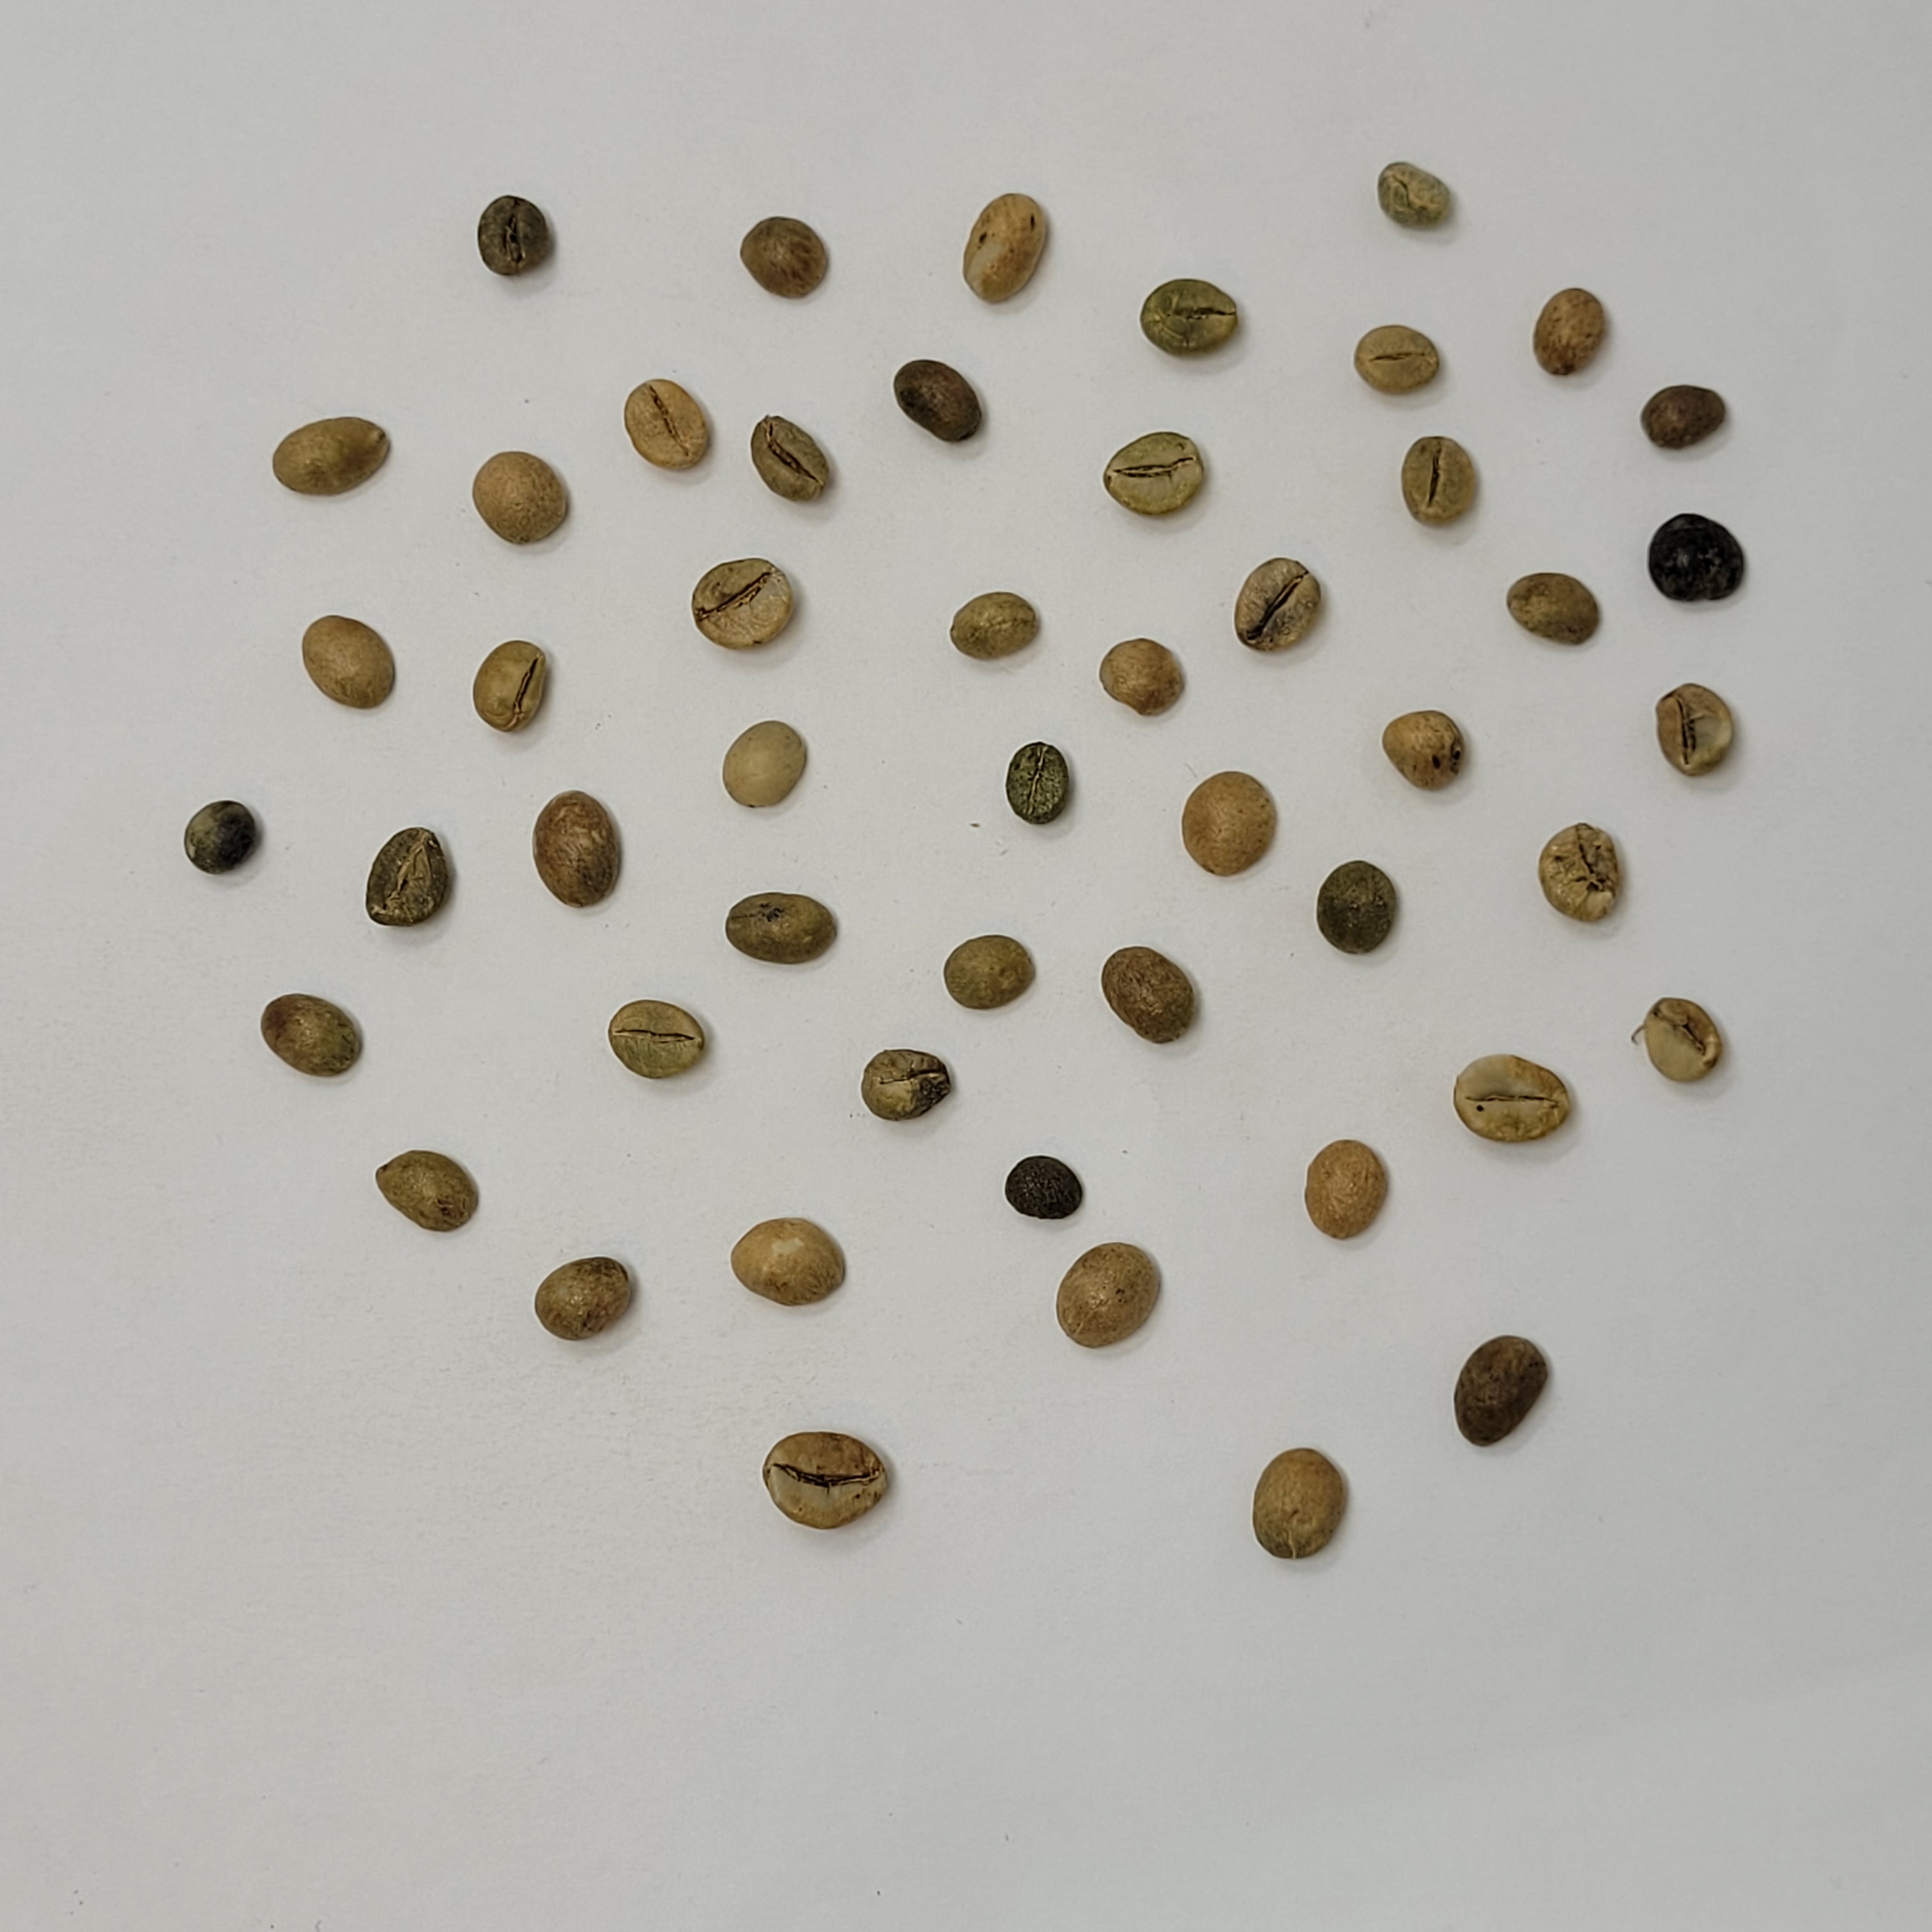
Coffee bean quality grade: Bulk